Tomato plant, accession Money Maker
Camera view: vertical (180 deg); turntable rotation: 300 degrees
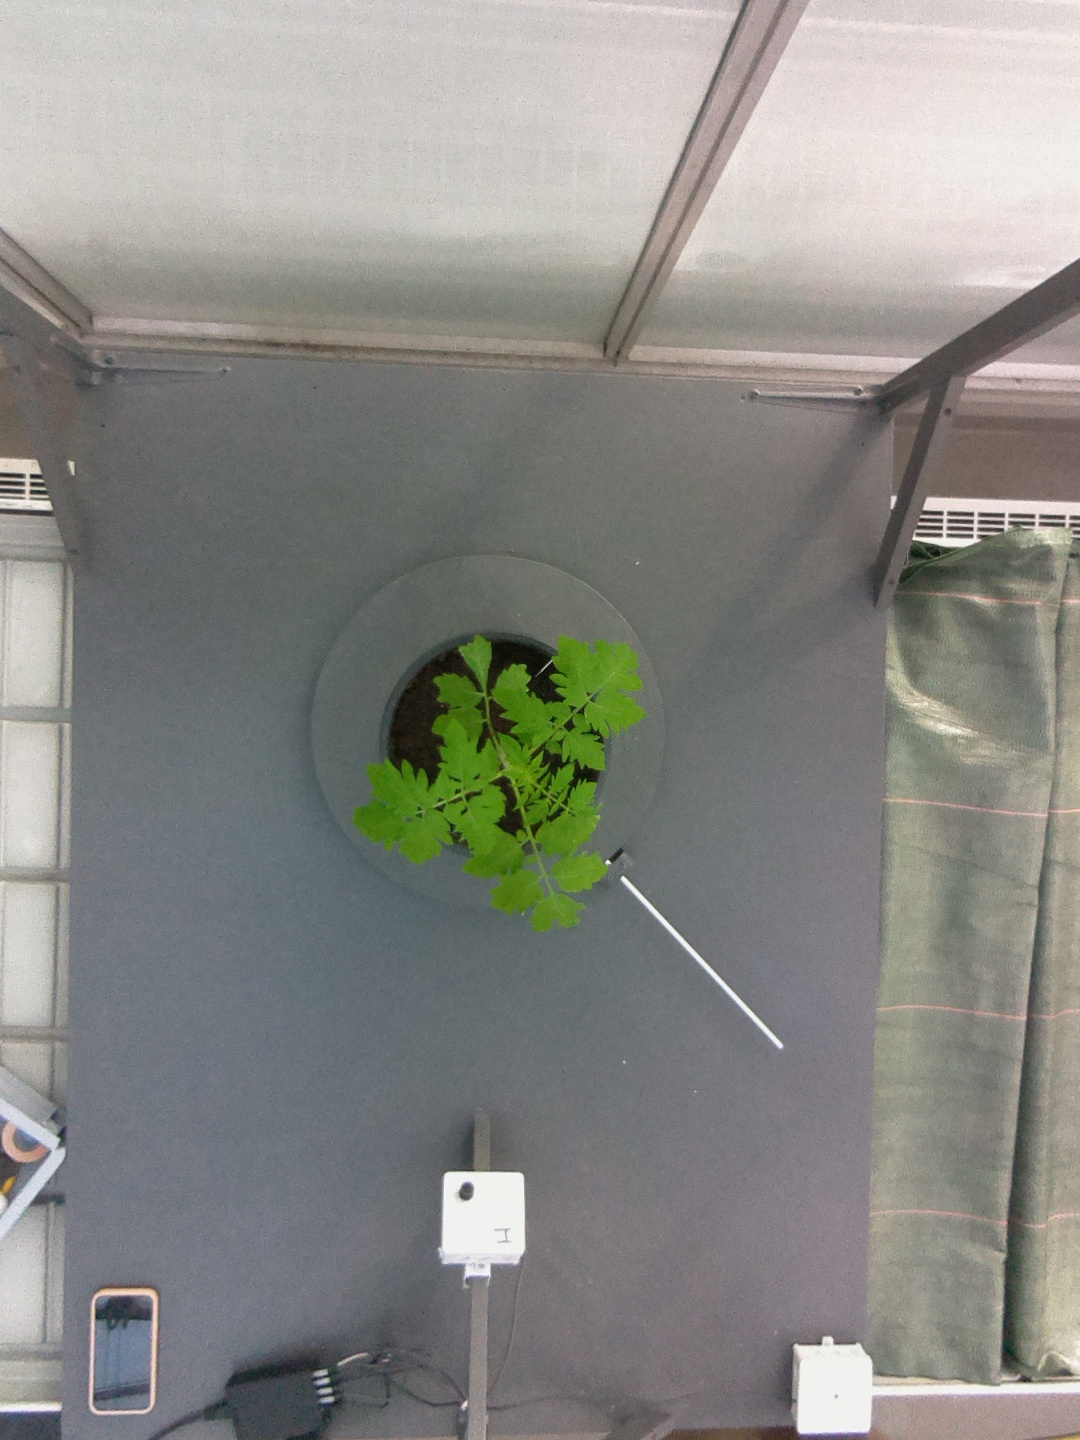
BBCH growth stage 13: 6 of true leaves visible